Stanley O'Toole

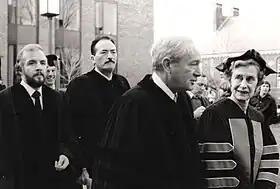
(from far left) Stanley O'Toole, Gregory Peck, Franklin J. Schaffner outside Franklin & Marshall College after accepting an honorary degree in 1977

1976 saw the release of Academy Award-nominated "The Seven-Per-Cent Solution", on which Stanley was associate producer. It was received well by critics, Variety said it was ""an outstanding film"" and Rotten Tomatoes give it a 90% rating.